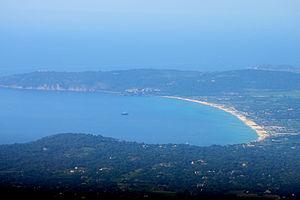
Vue aérienne de la plage de Pampelonne (Ramatuelle)